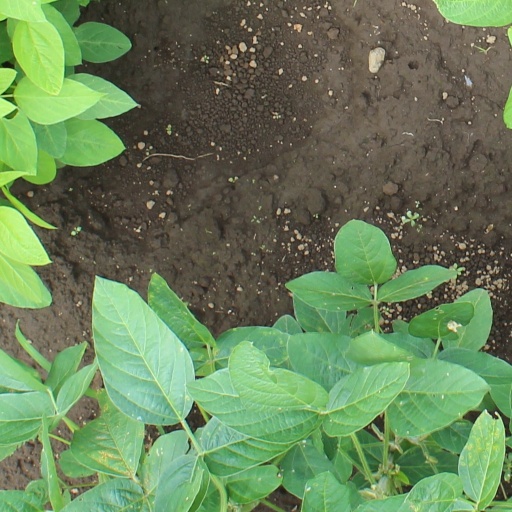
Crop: soybean